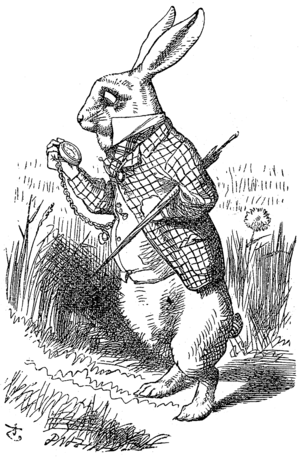
Funny Animal
Den hvide kanin, illustreret af John Tenniel (1865)
Funny Animal er som navnet antyder den tegnestil hvor figurerne er karikerede dyr – med gode og dårlige menneskelige egenskaber!